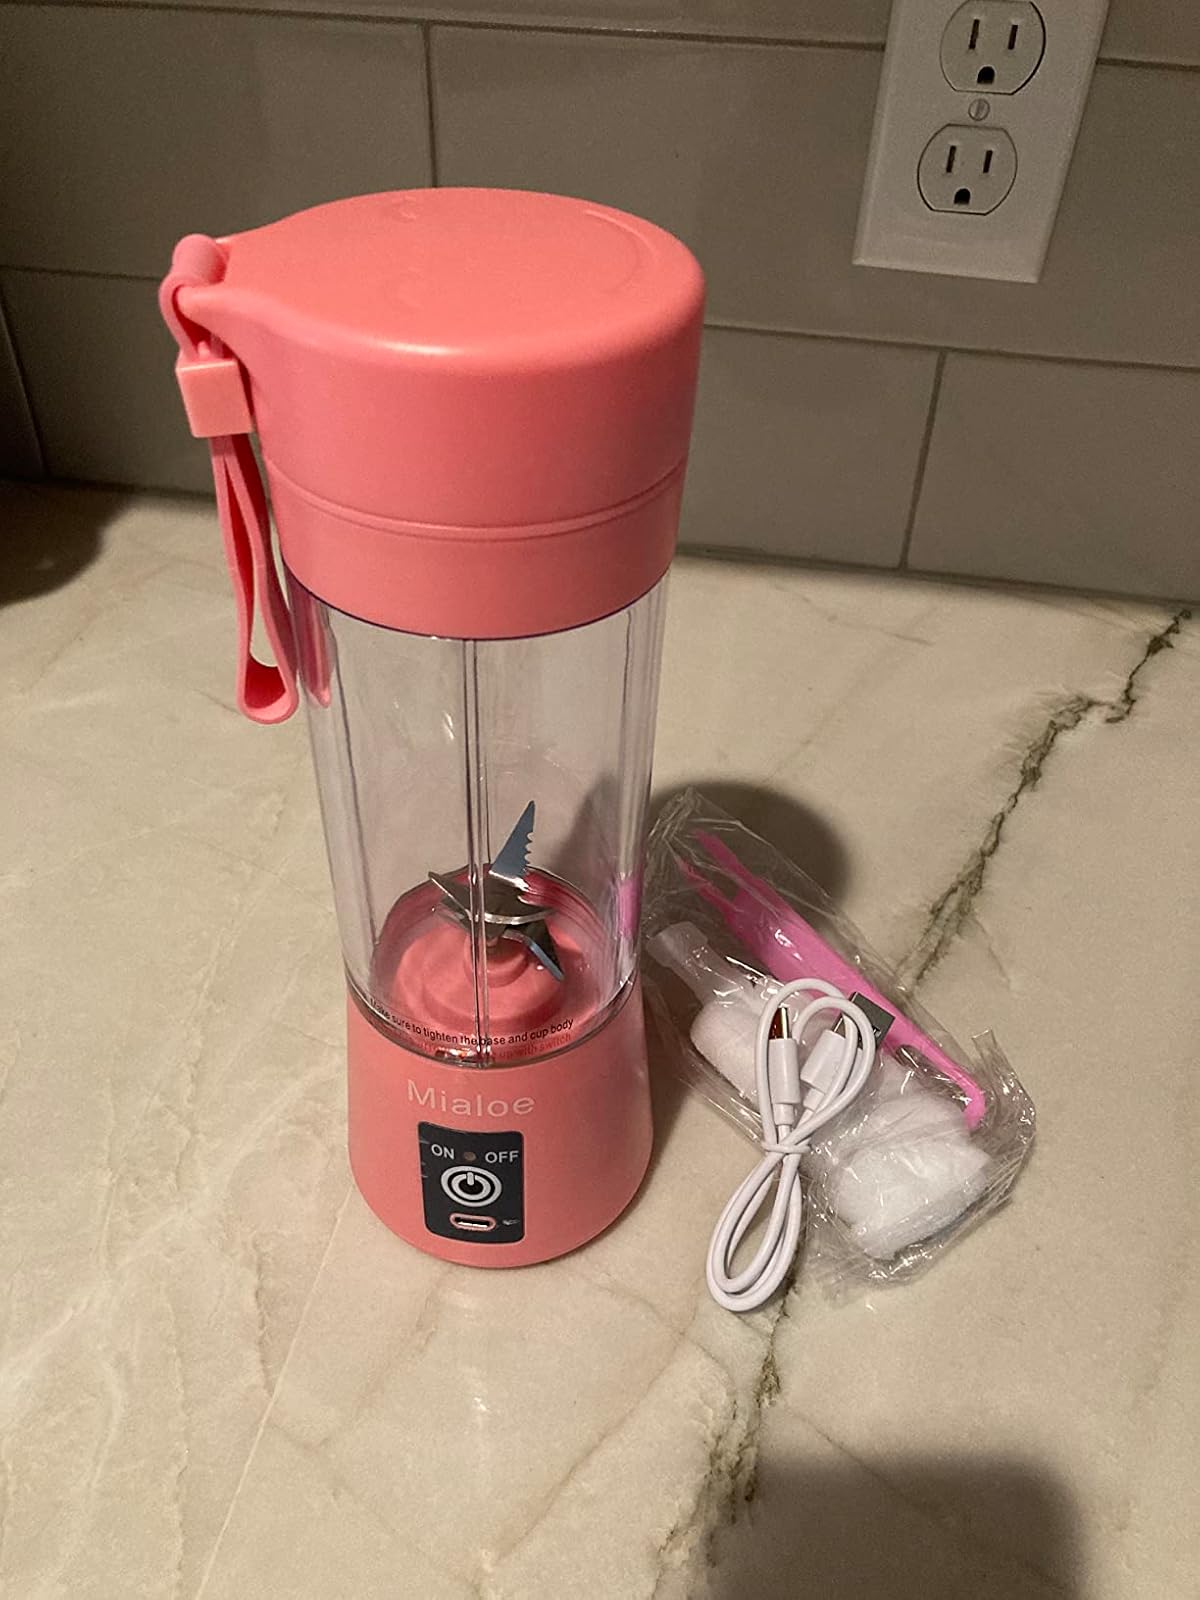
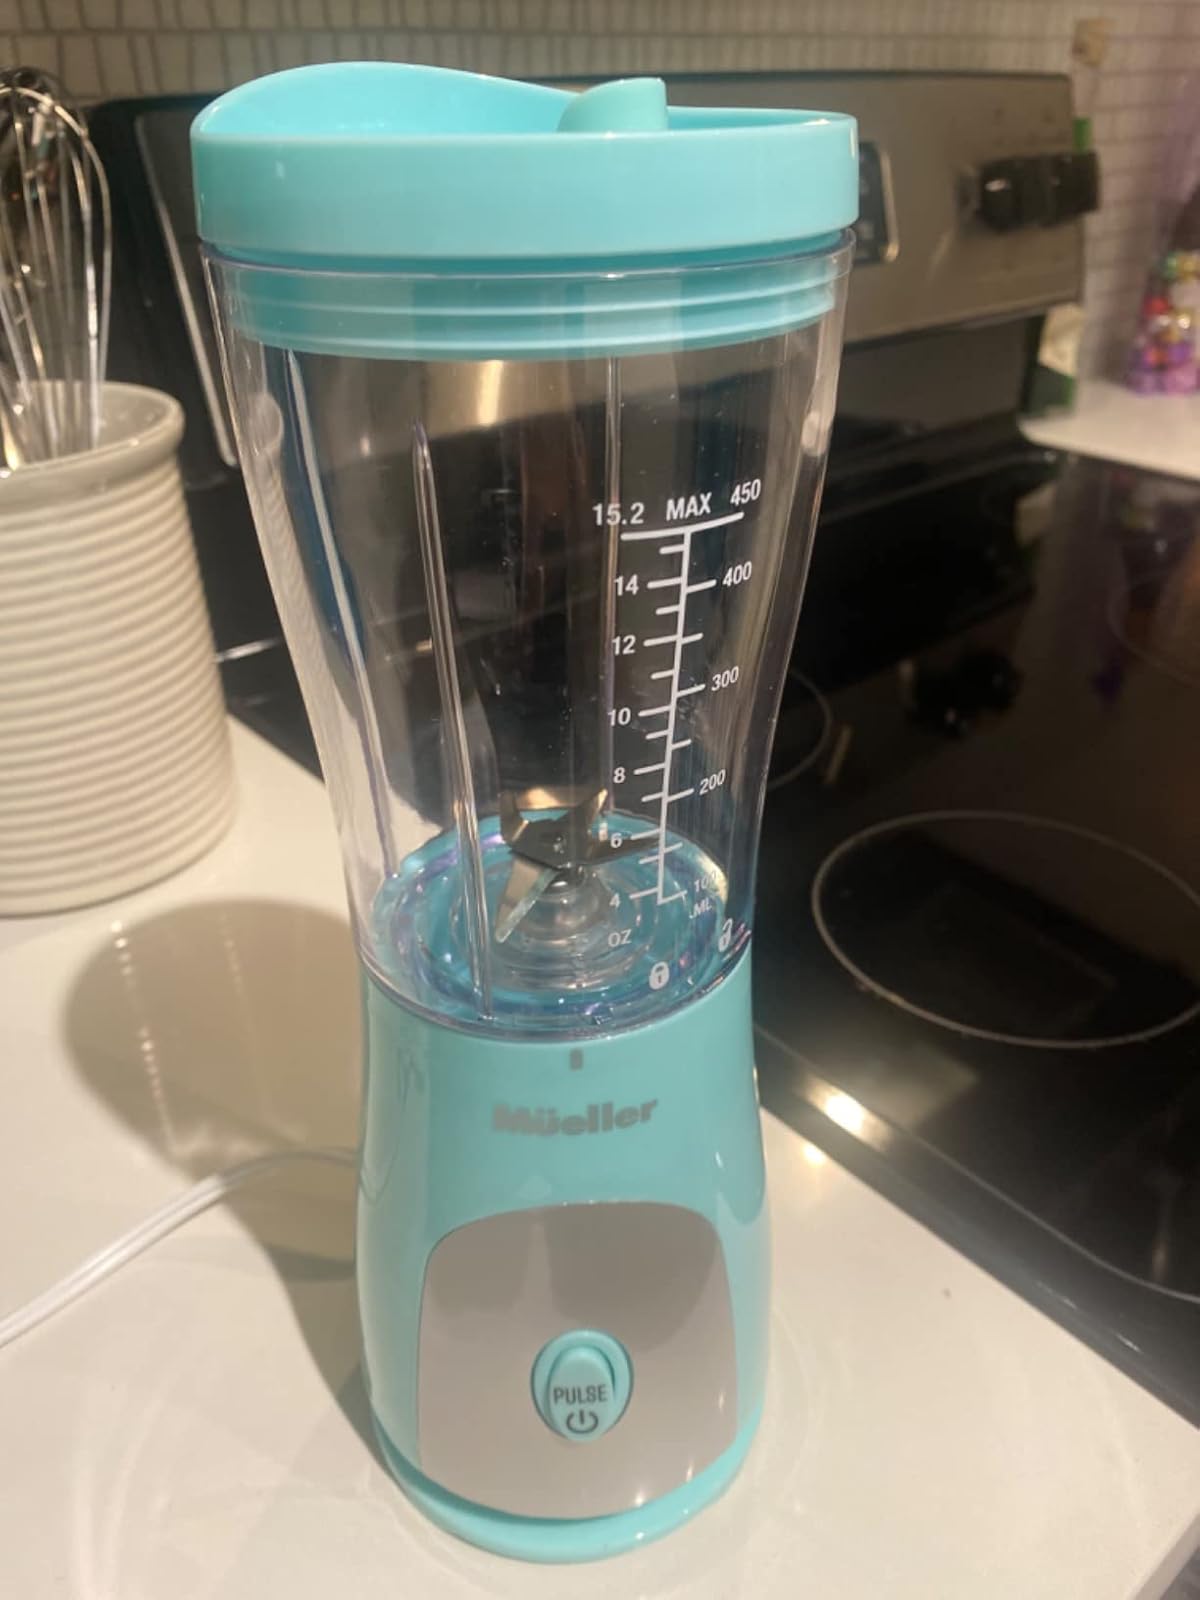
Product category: items_blender
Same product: no